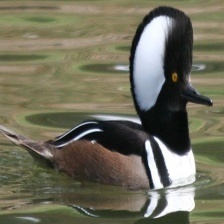
Species: HOODED MERGANSER
Scientific name: LOPHODYTES CUCULLATUS